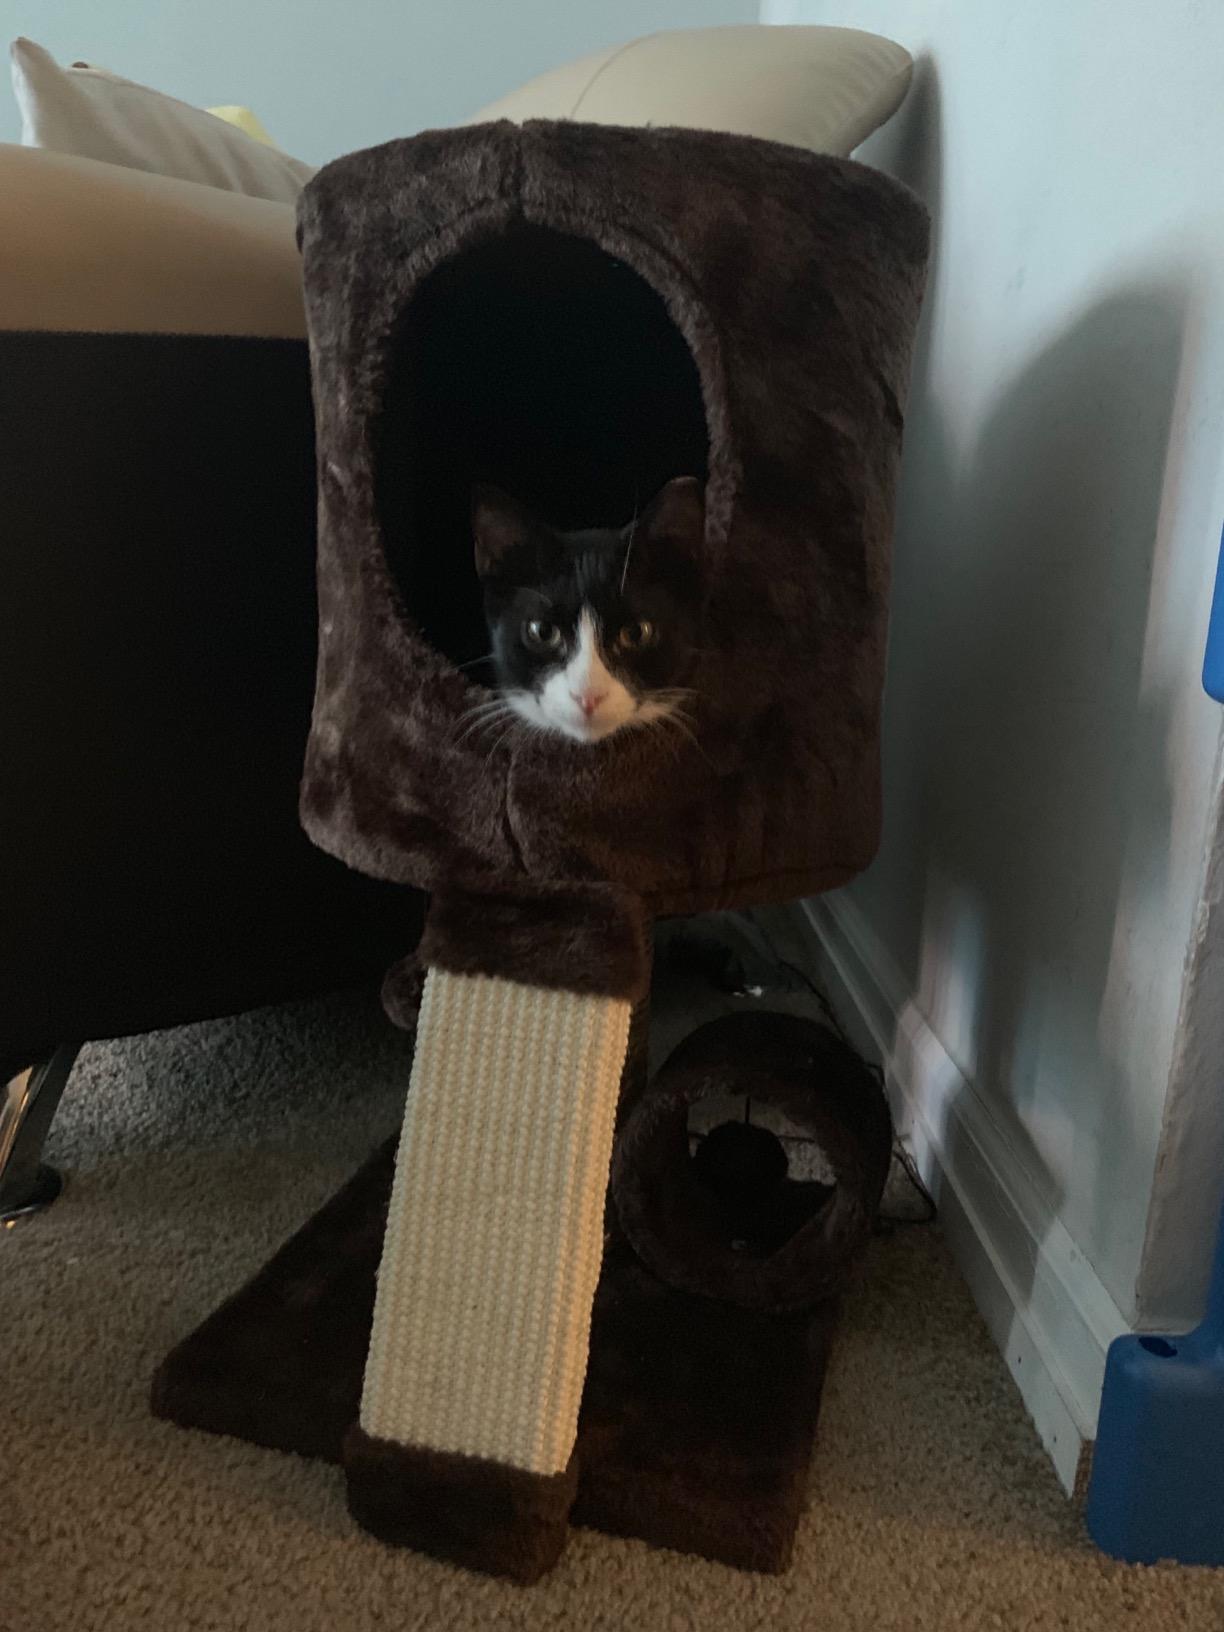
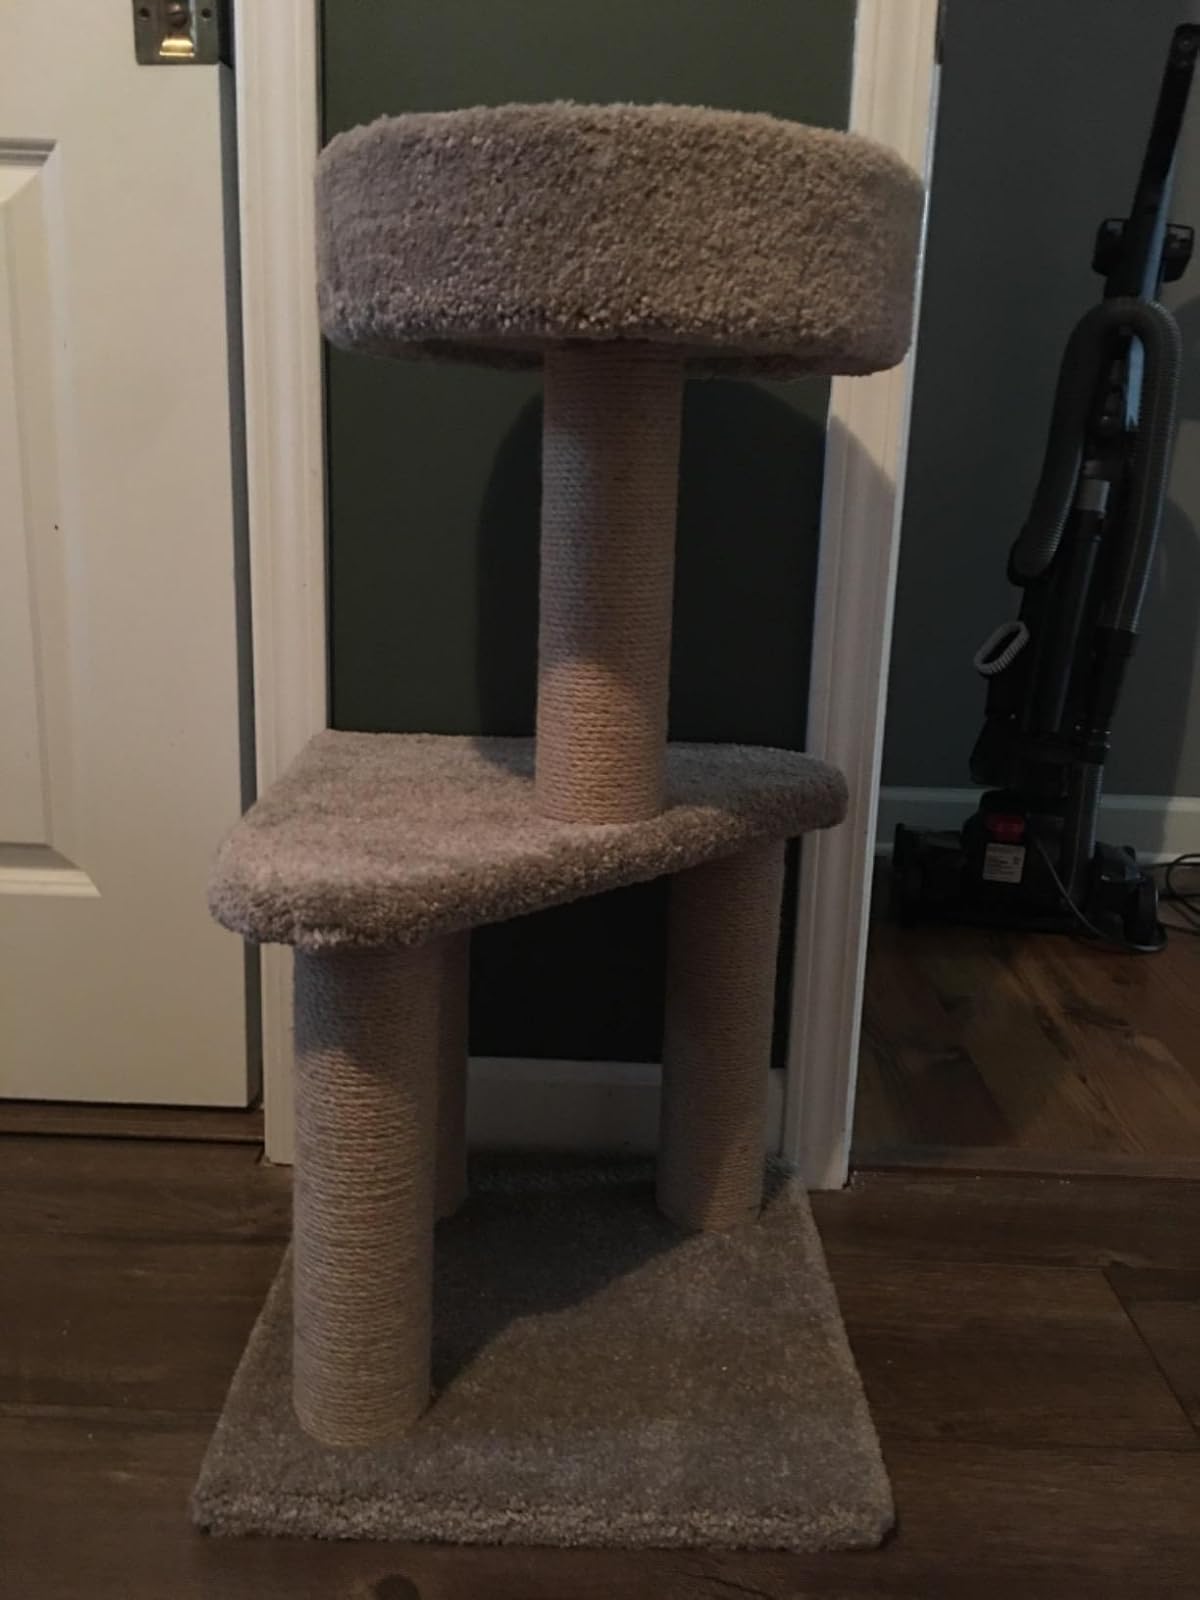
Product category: items_cat tree
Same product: no